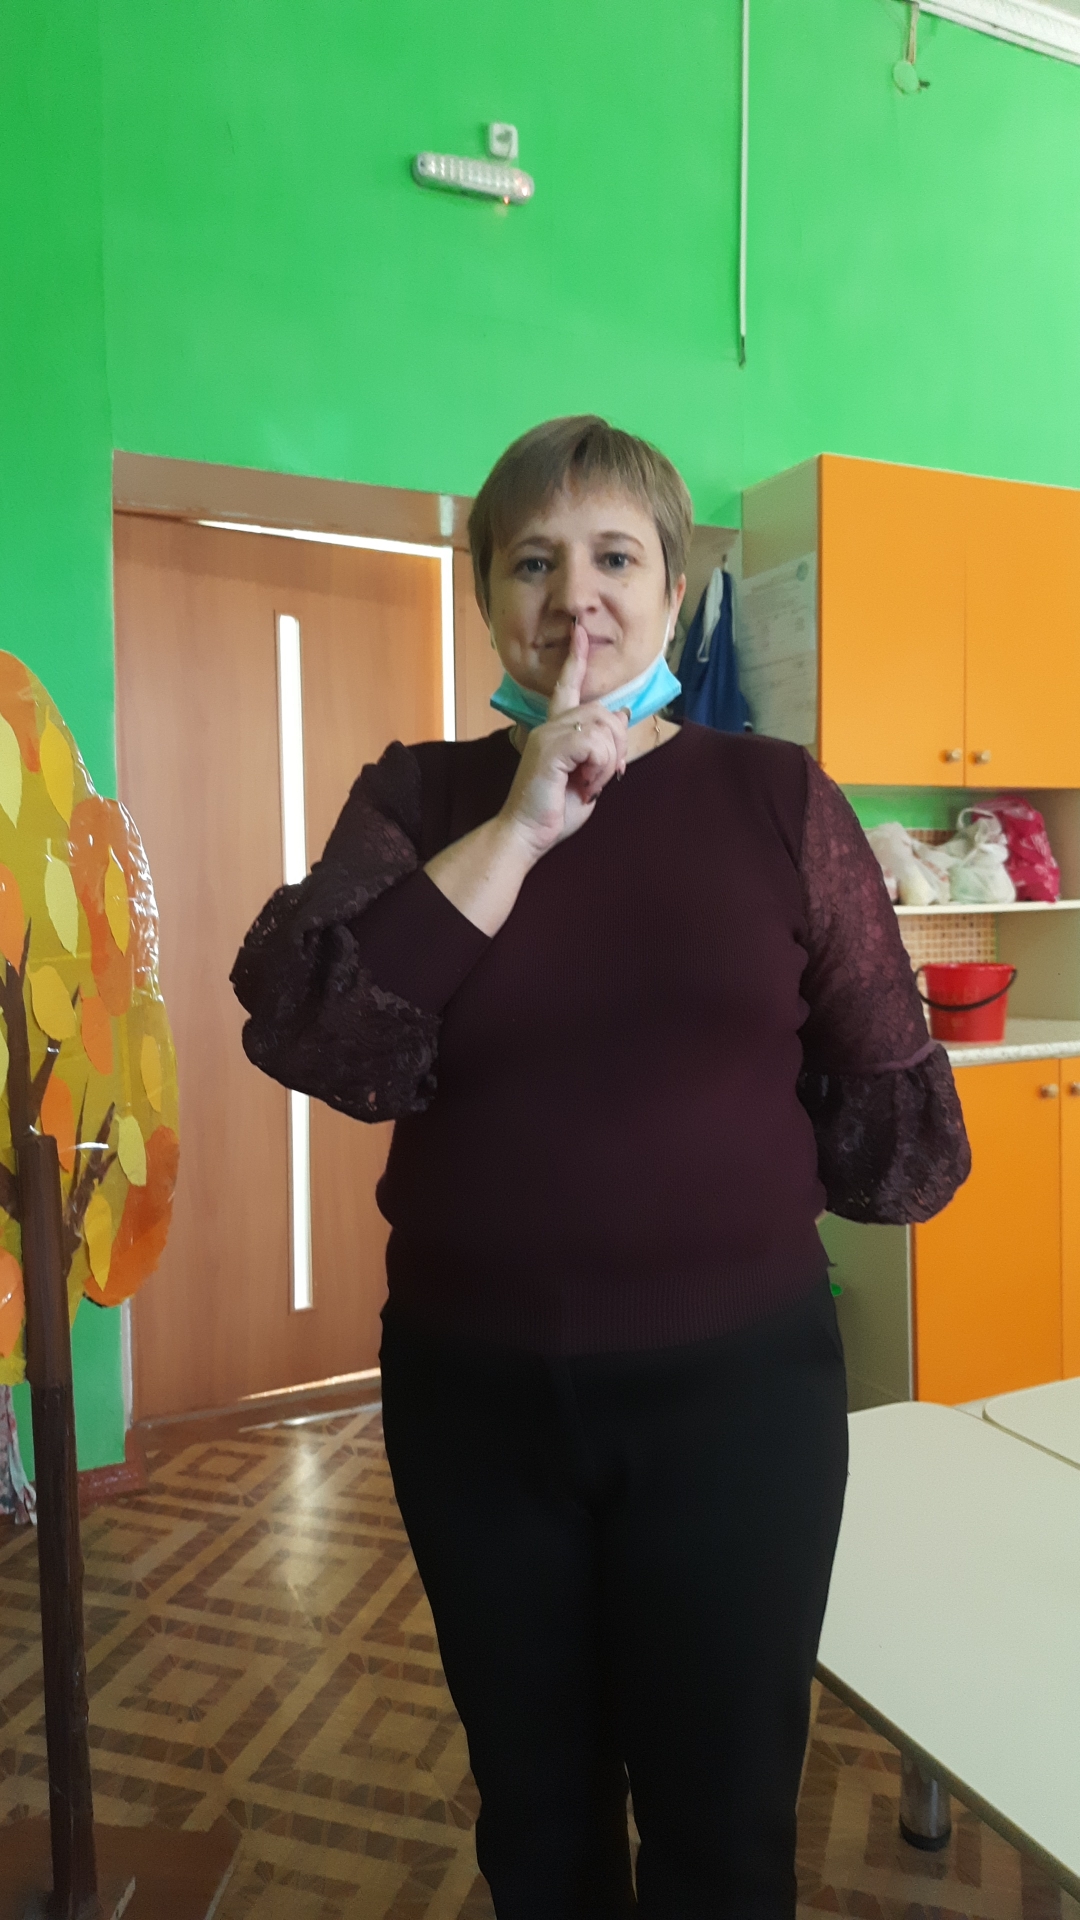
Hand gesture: mute